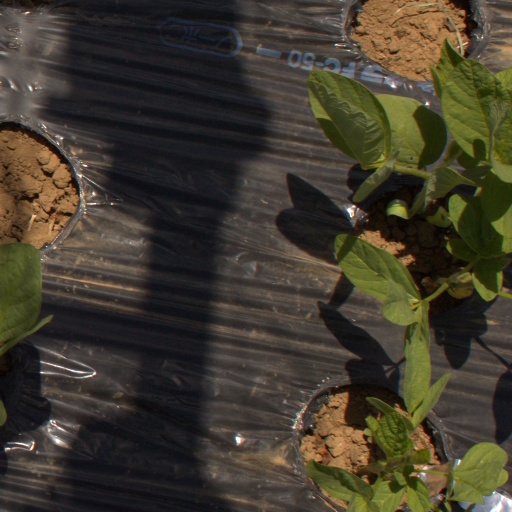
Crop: Jerusalem artichoke